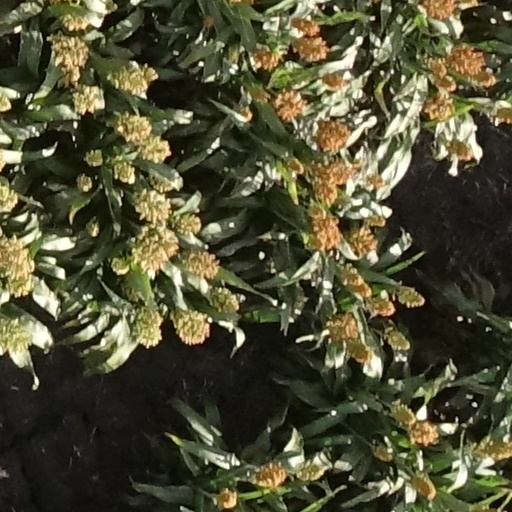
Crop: sorghum